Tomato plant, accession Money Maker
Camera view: vertical (180 deg); turntable rotation: 210 degrees
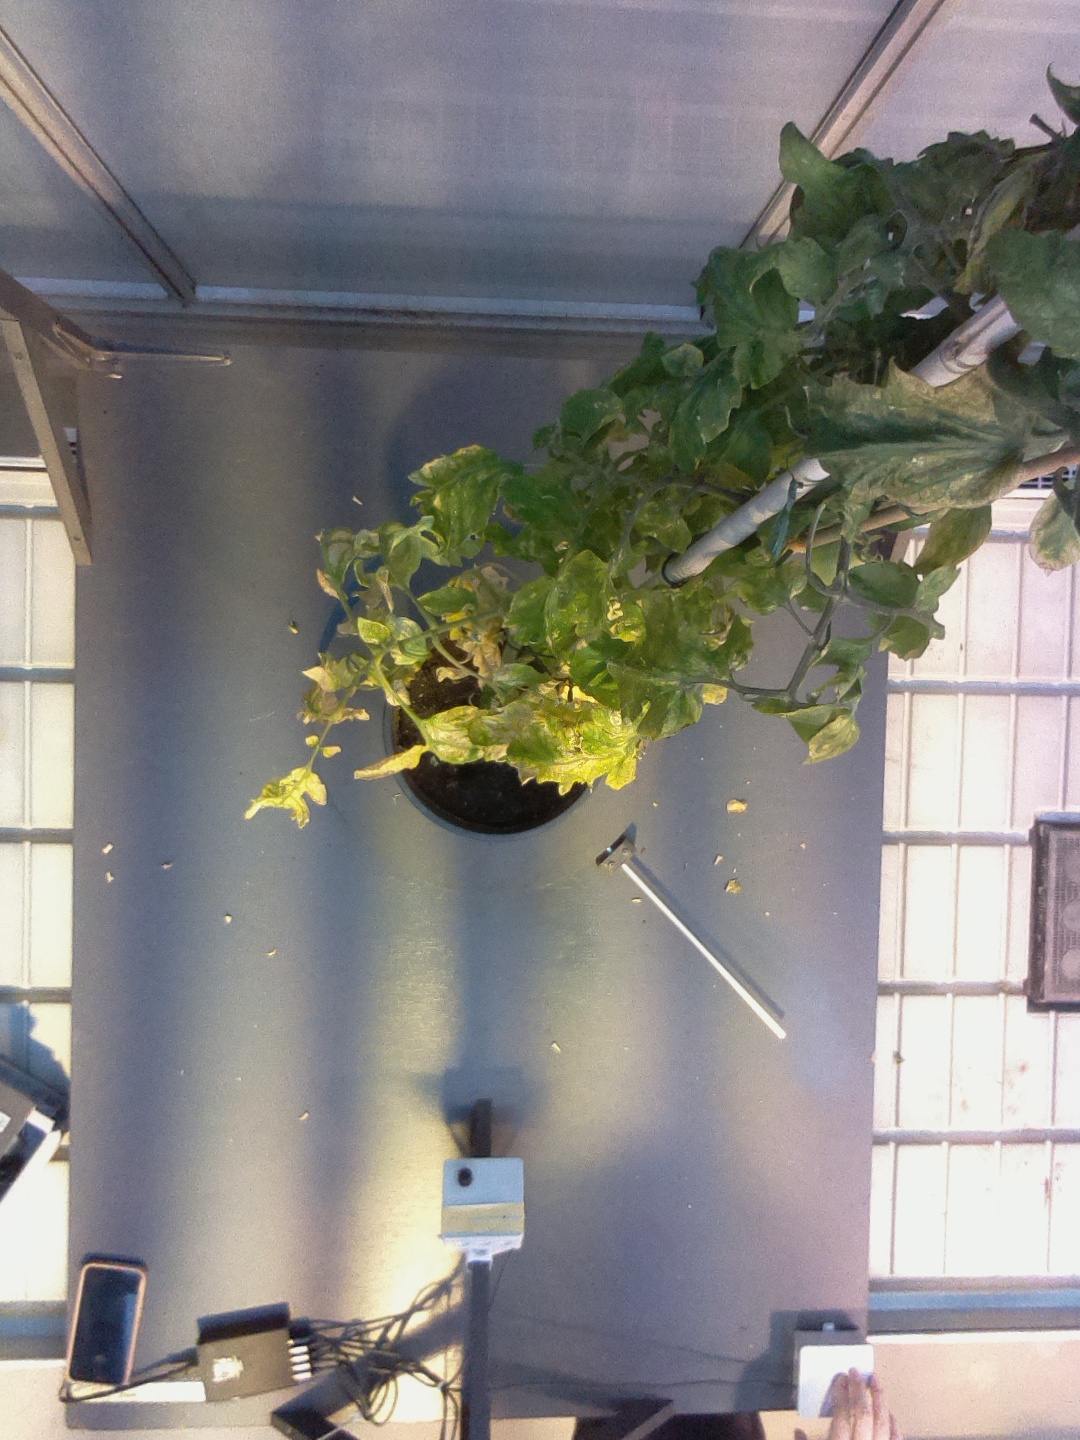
BBCH growth stage 79: 90% -100% of final fruit size